William Hinson Cole

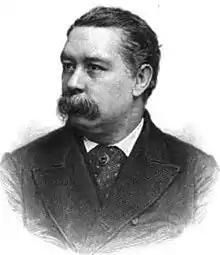
William Hinson Cole

William Hinson Cole (January 11, 1837 – July 8, 1886) was an American politician and Congressman from Maryland.